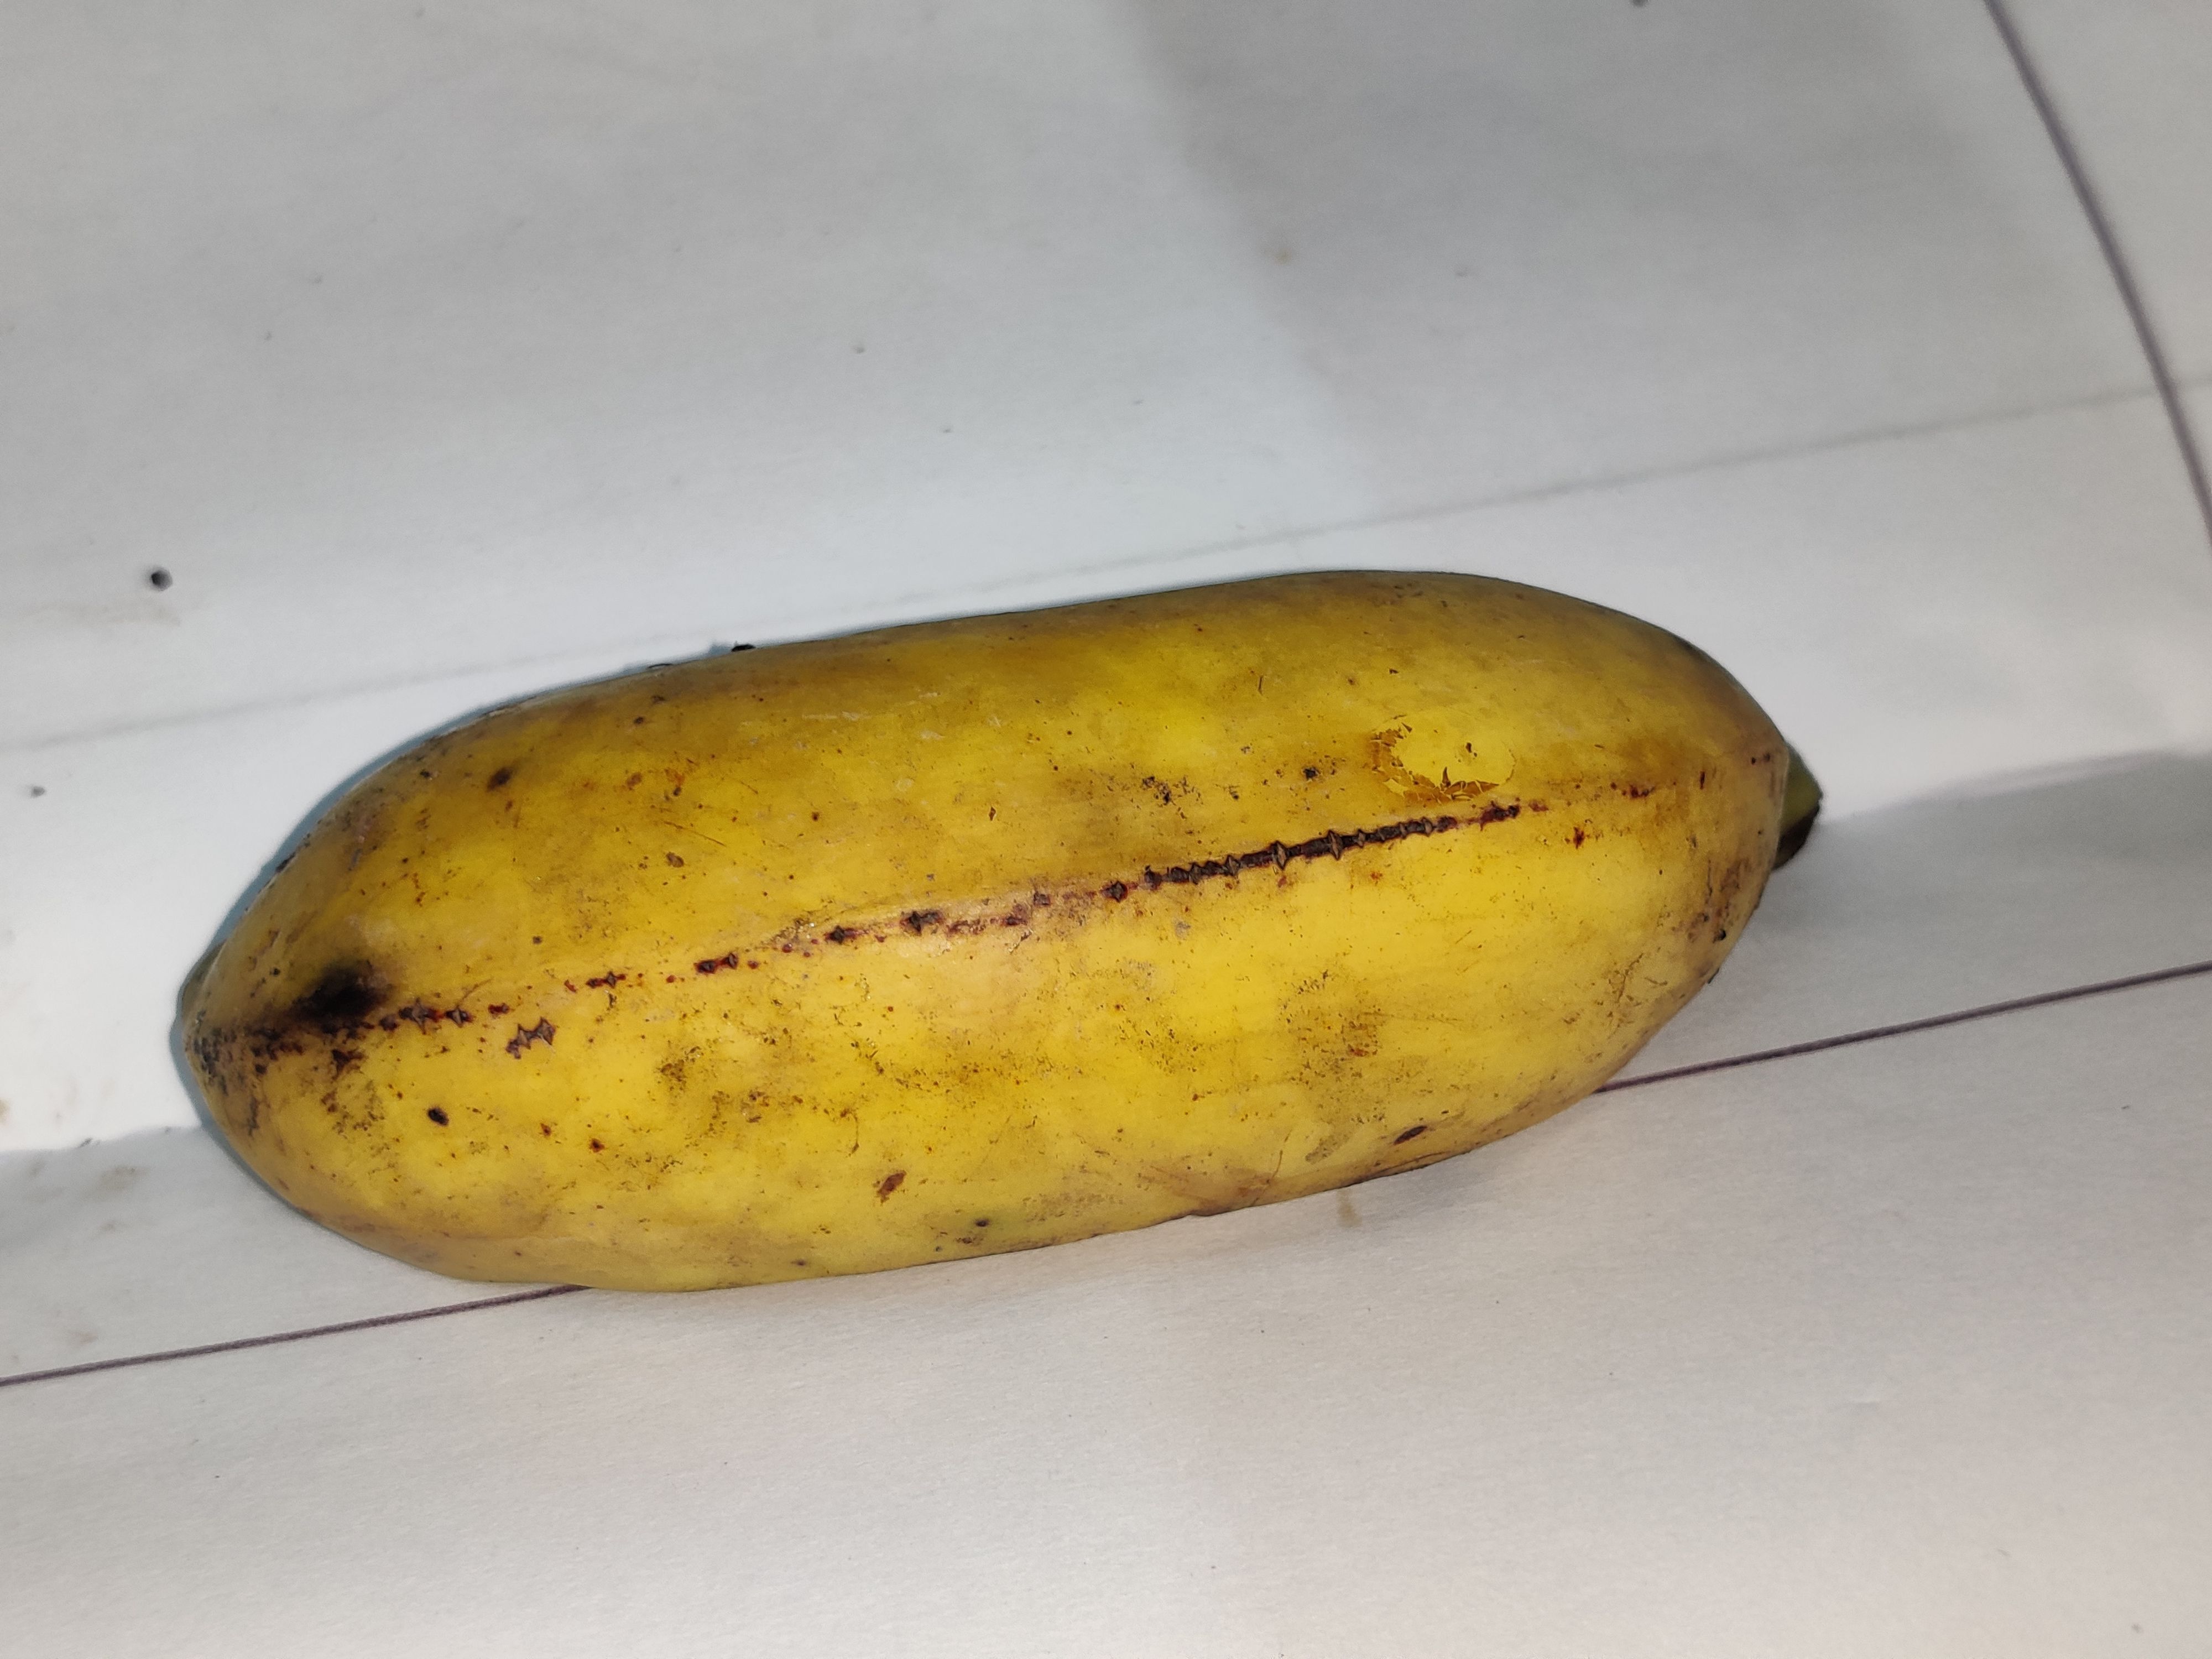
Fruit: banana
Grade: 2nd-grade